Li Zhuchen

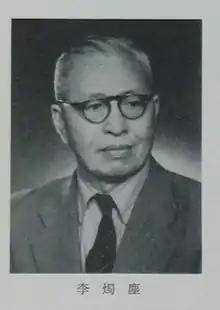
Li Zhuchen

Li Zhuchen (September 16, 1882 – October 7, 1968) was a Chinese male politician, who served as the vice chairperson of the Chinese People's Political Consultative Conference.